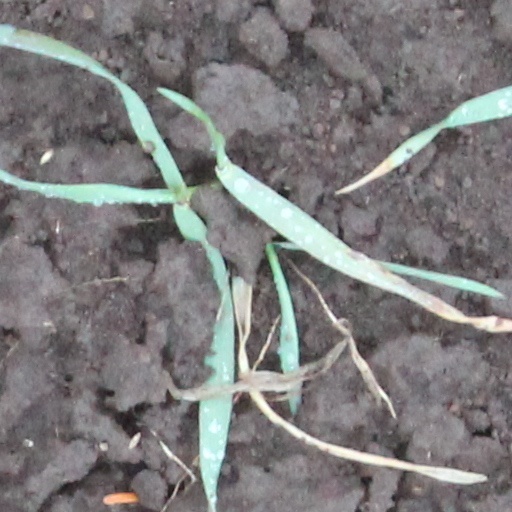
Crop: wheat